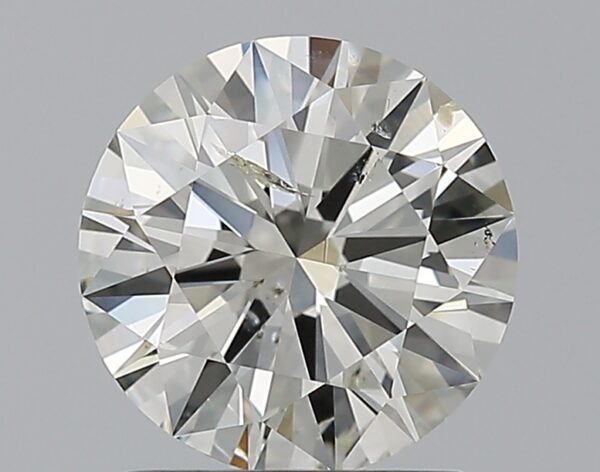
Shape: round
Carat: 1.5
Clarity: SI2
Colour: I
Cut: EX
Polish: EX
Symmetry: EX
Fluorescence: N
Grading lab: IGI
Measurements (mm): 7.47 x 7.42 x 4.43